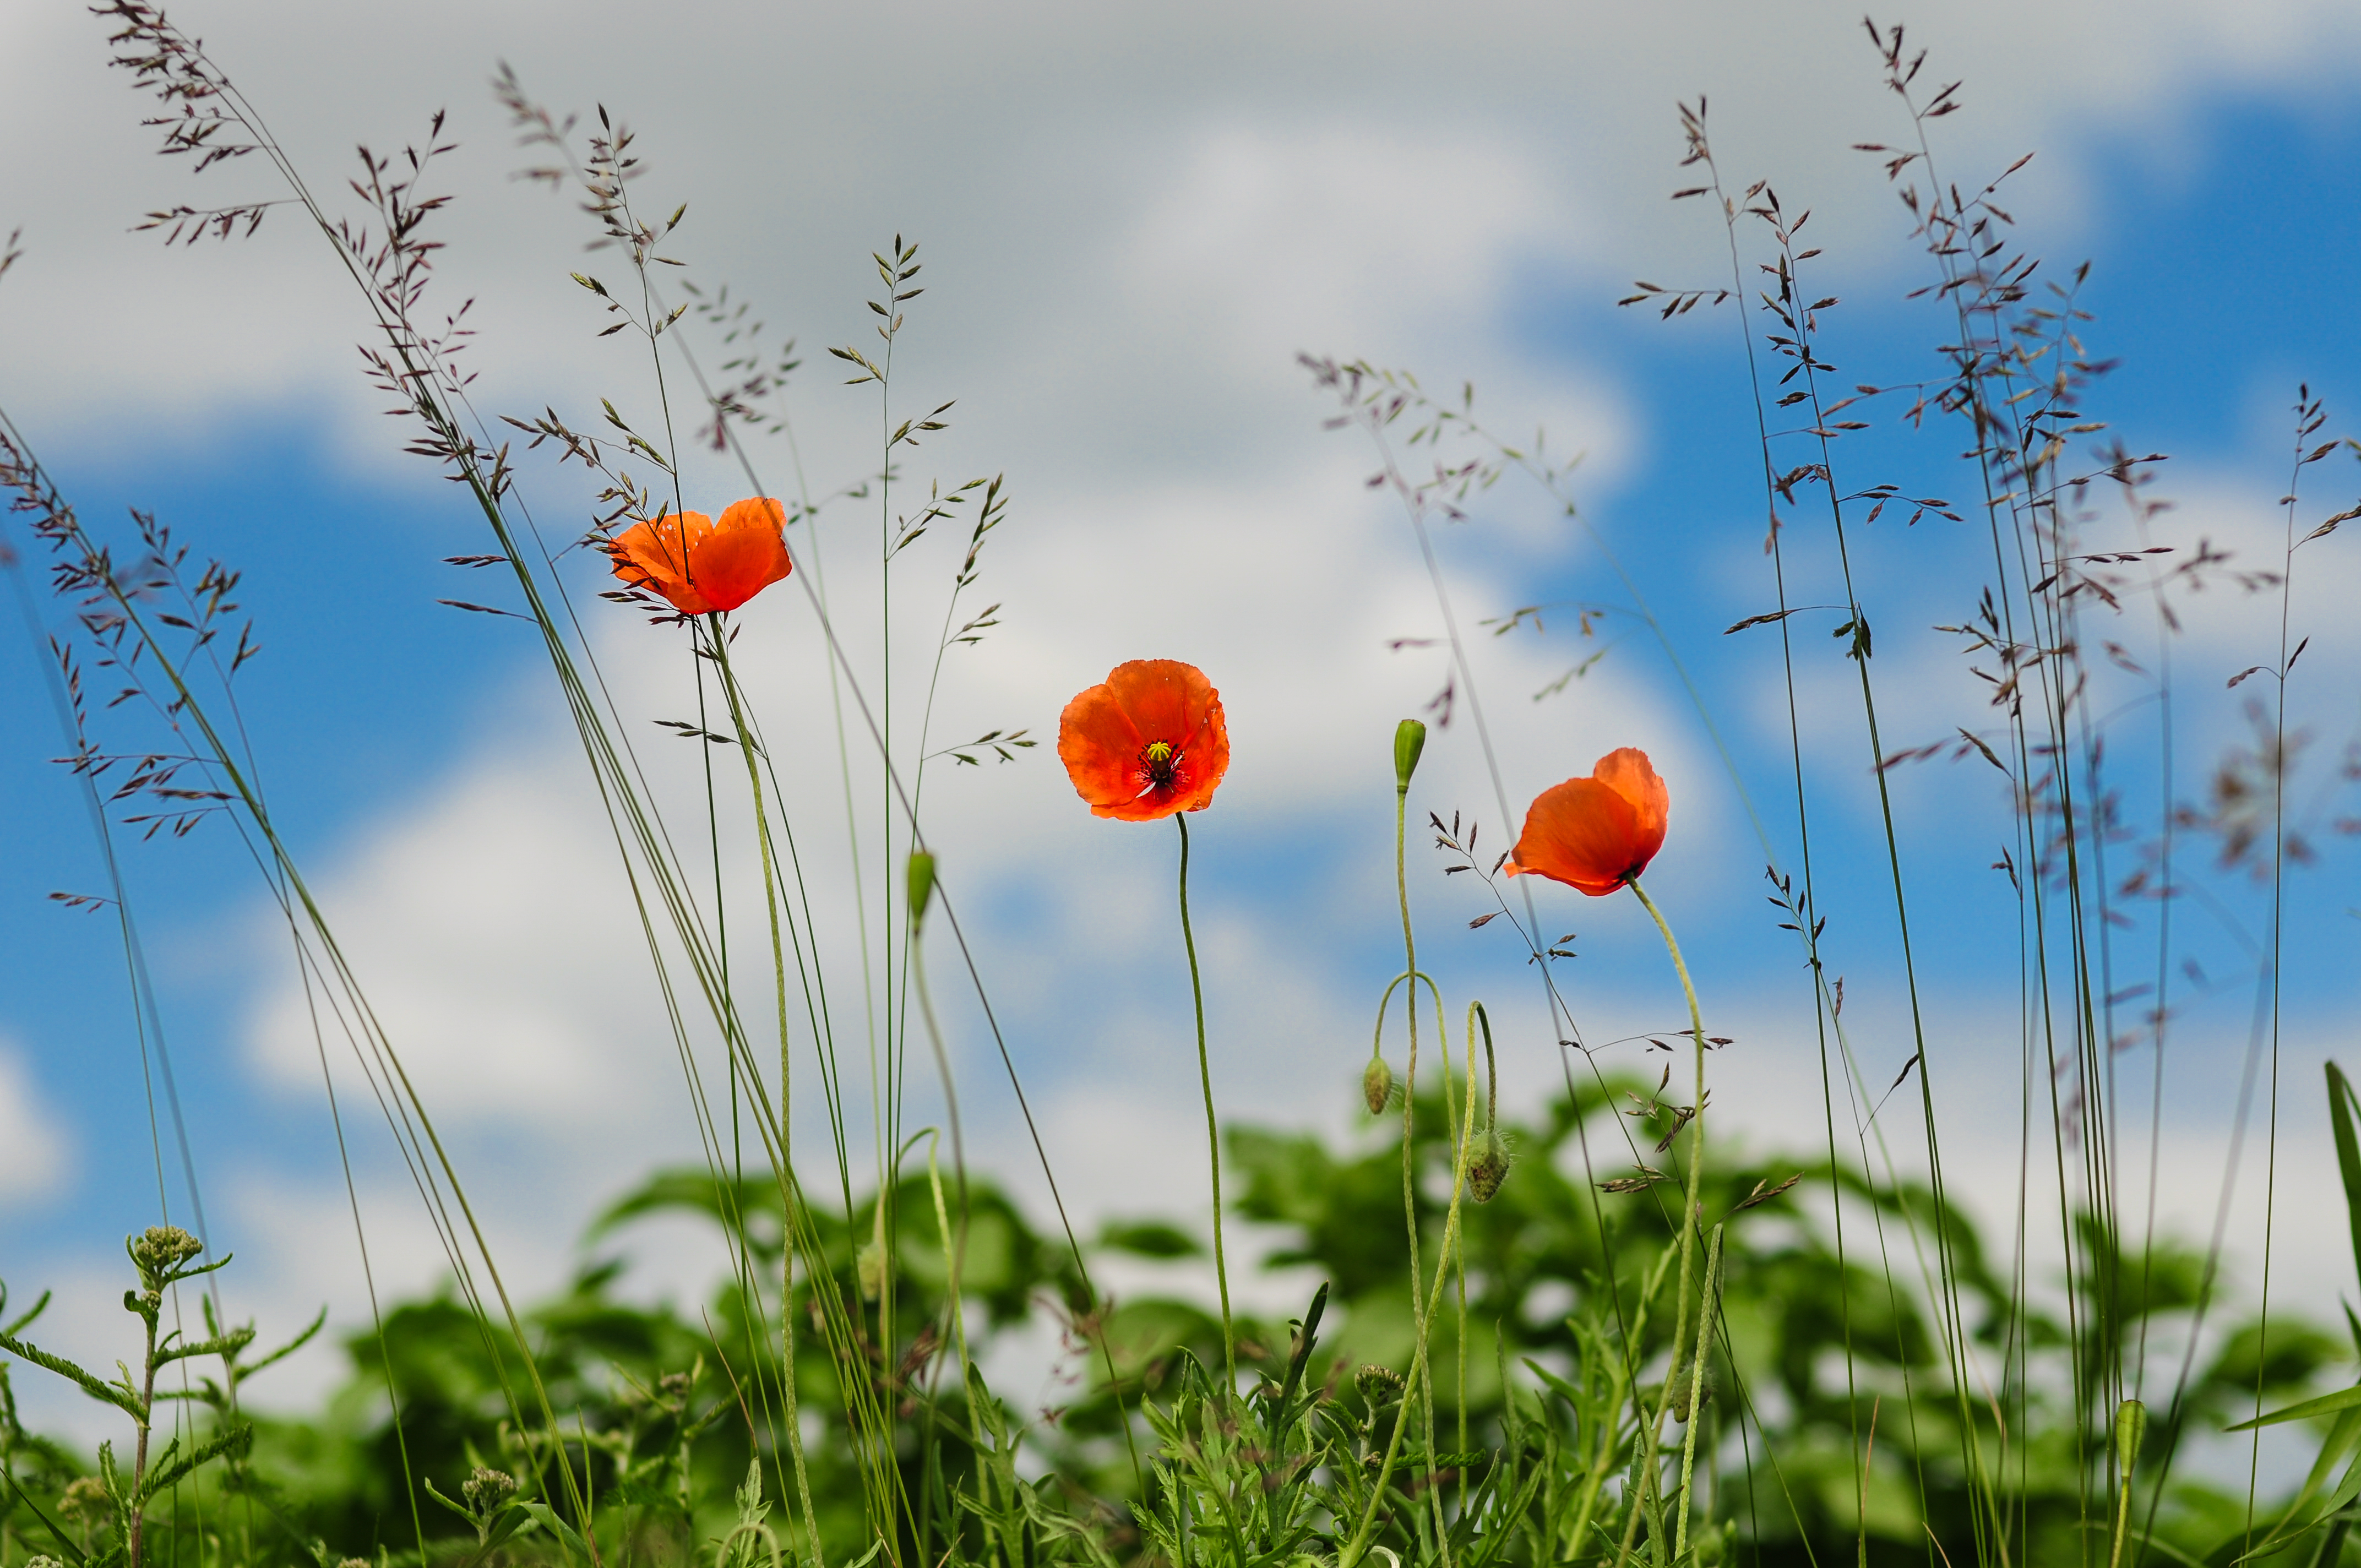
nature, grass, blossom, plant, sky, field, meadow, sunlight, morning, flower, botany, flora, wildflower, poppy, habitat, coquelicot, macro photography, flowering plant, wild poppies, grass family, computer wallpaper, land plant, poppy family